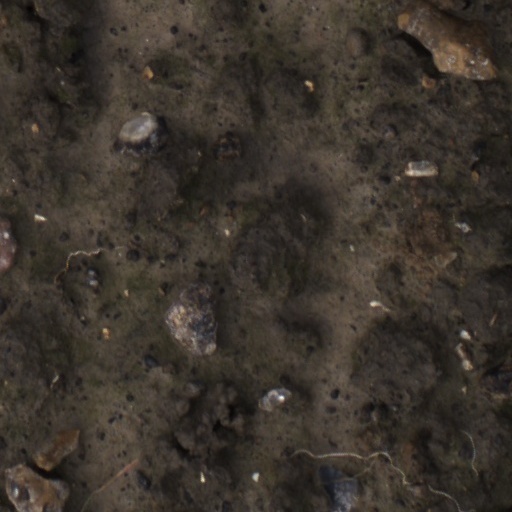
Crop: wheat